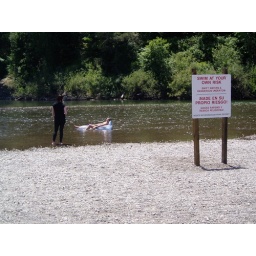
cat in black tights